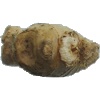
Label: ginger_root